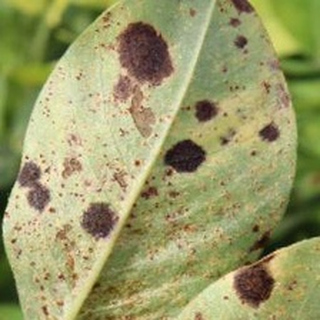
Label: groundnut_rust